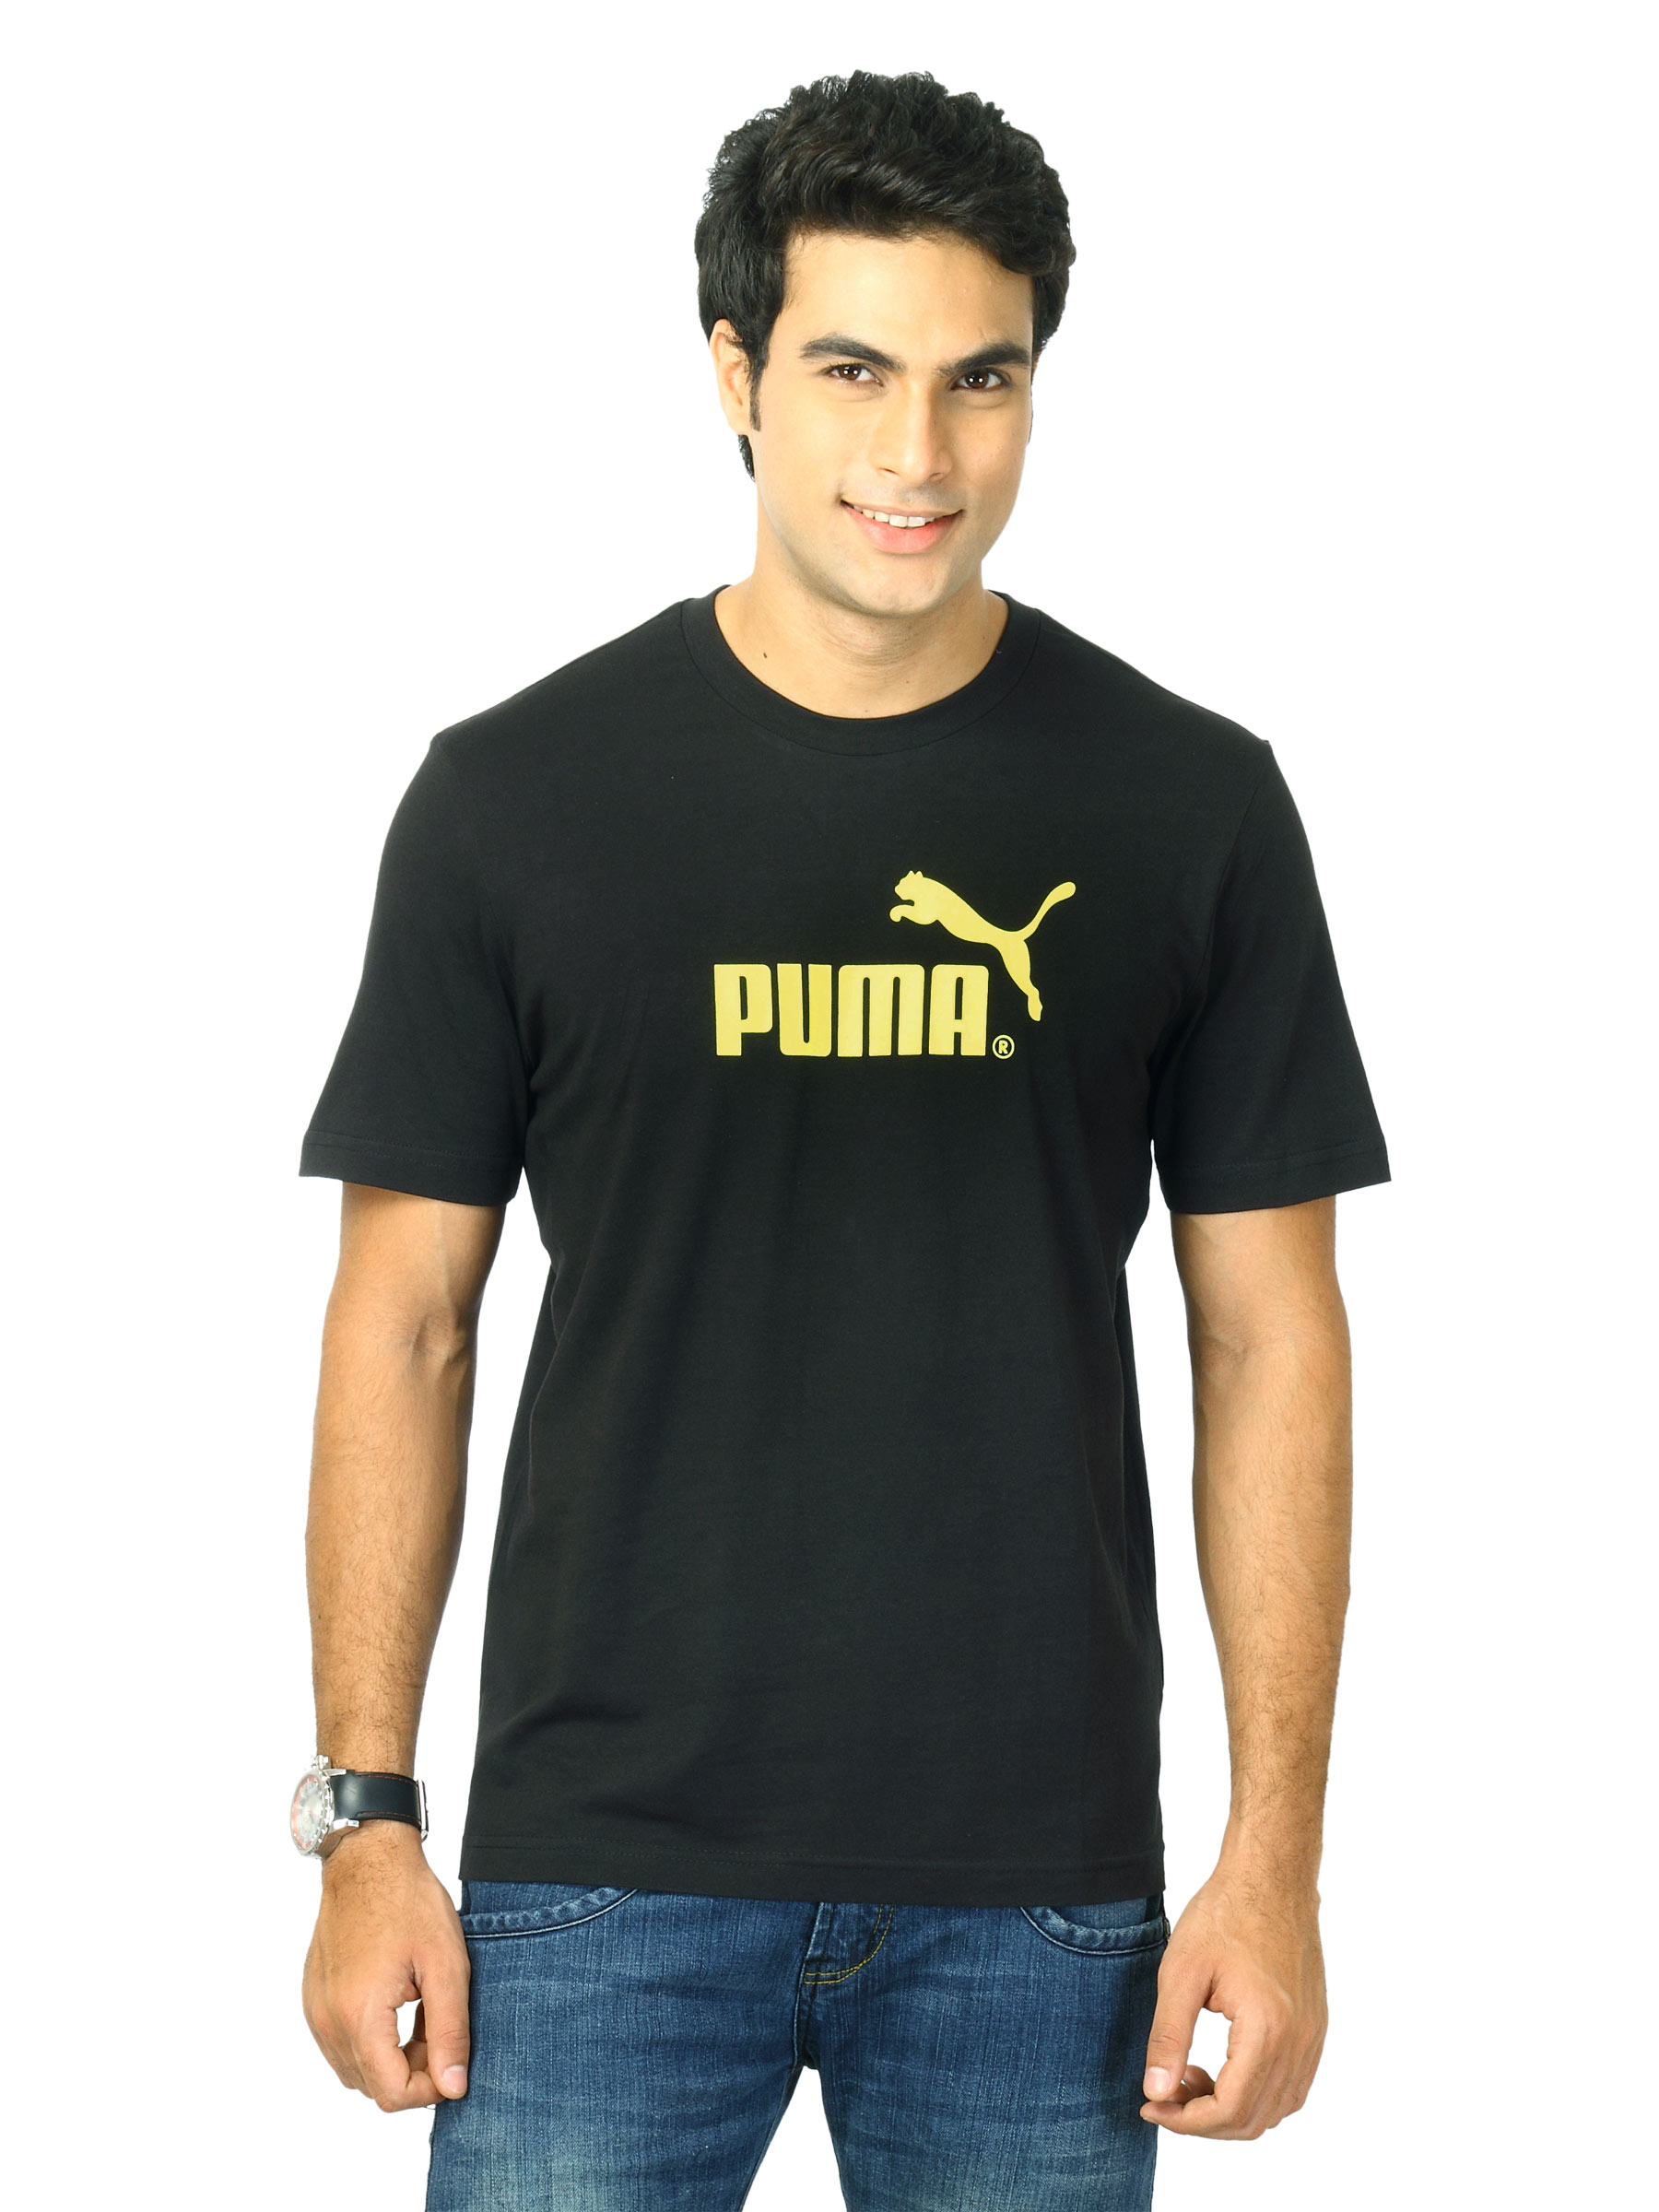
Puma Men Large logo tee Black Tshirts
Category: Apparel / Topwear / Tshirts
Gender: Men
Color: Black
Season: Fall 2011
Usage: Casual